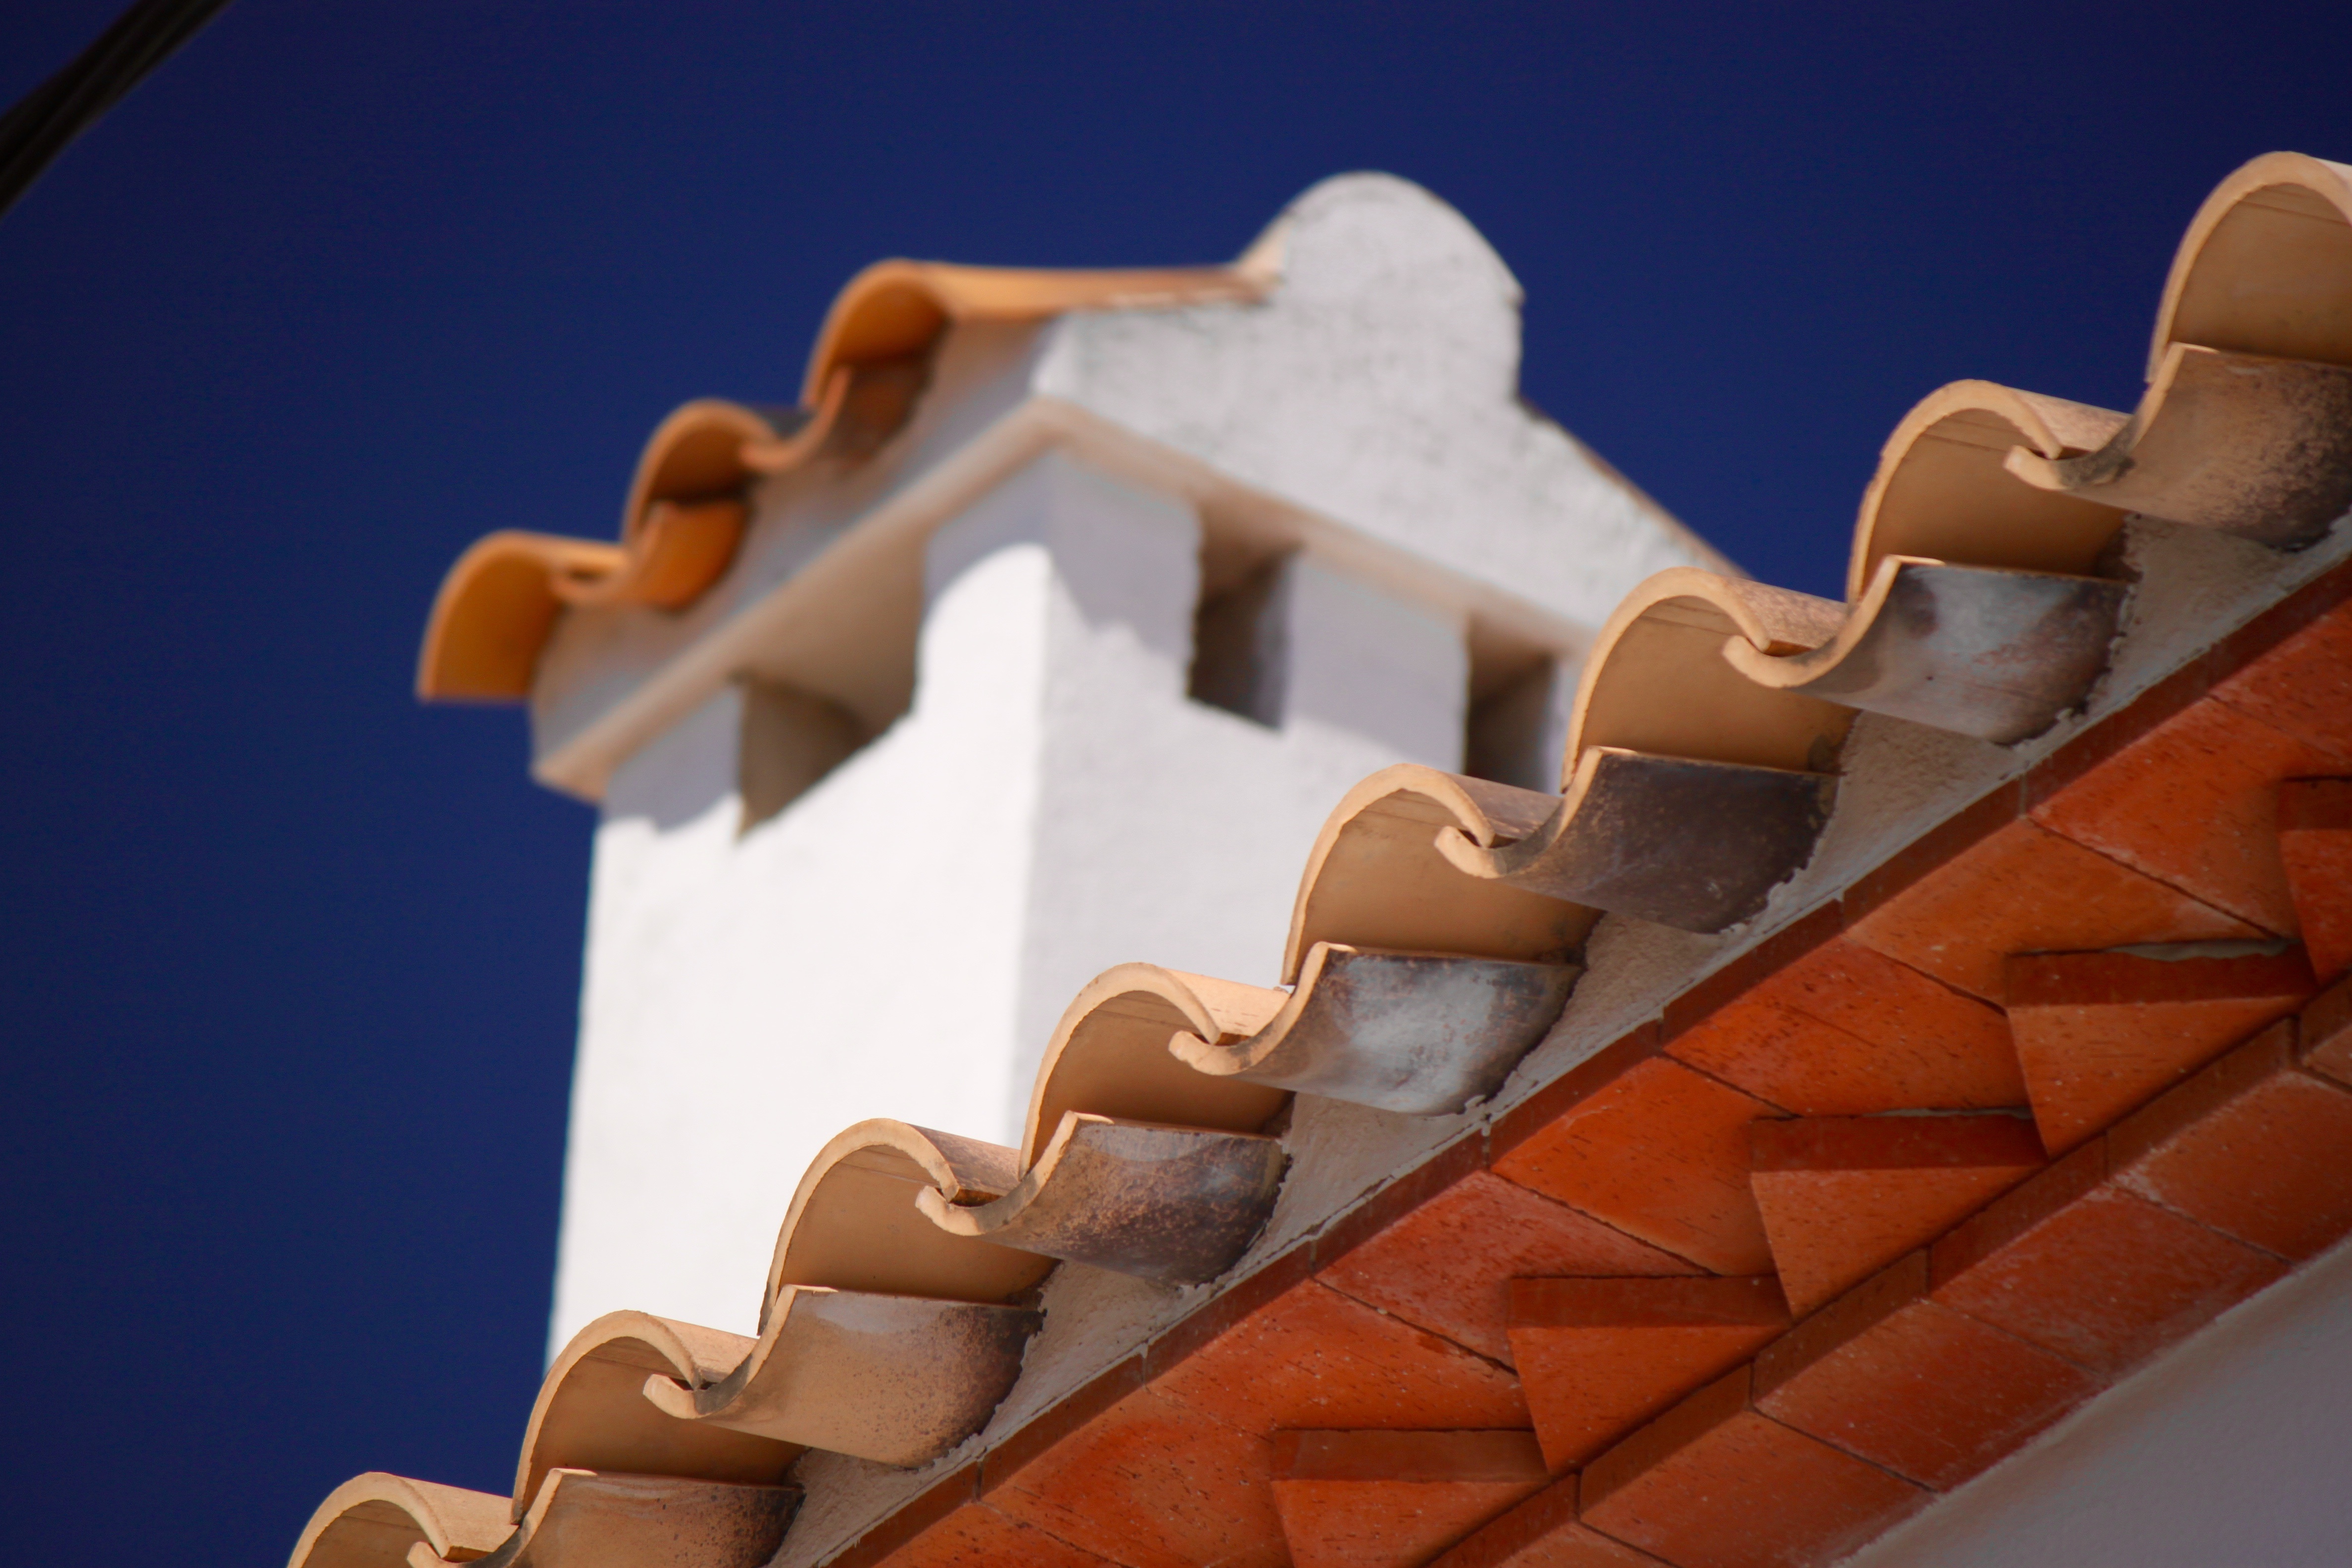
color, toy, temple, screenshot